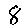
Label: 8